Violet (Hole song)

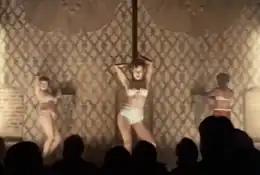
The music video contrasts women dancing in an early-20th-century strip club with footage of ballerinas performing

Courtney Love began writing "Violet" in mid-1991, during a Hole tour before the release of the band's debut album, "Pretty on the Inside"; "Violet" lyrics appear on a flyer designed by Love to advertise a show at Jabberjaw, a rock club in Los Angeles, on August 7, 1991; she stated that she partly wrote the song at Jabberjaw. In a 1995 interview, she stated that she finished the song in the band's tour van outside St. Andrews Hall in Detroit, Michigan during the band's sound check. As Love recalled, "[It was] on Halloween... we were opening for the Laughing Hyenas, and there were 40 people there. [I had heard] five songs from "Nevermind", and I was so jealous of those songs that I had to try to top them. I could not believe that somebody I knew, somebody from our underground, had written a batch of songs so fiercely great." The band played the song live in Toronto, Ontario, Canada on November 1, 1991 during the band's tour to promote their first album, "Pretty on the Inside". Early versions of the song were played several times between 1991 and 1992 at other live performances.